Virginia Beach Volunteer Rescue Squad

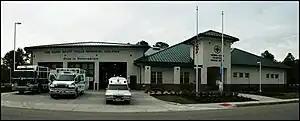
Station 8, the second building opened by VBVRS, located off of Old Donation Parkway near Virginia Beach General Hospital in Virginia Beach, VA.

In the late 2000s, as a result of private donations, VBVRS was able to finance the building and opening of this substation, Station 8. Like Station 14, Station 8 is a free-standing rescue squad, with all of the amenities included in Station 14. There are six bays in the garage at Station 8, which is capable of holding five ambulances in addition to a rapid response paramedic zone car, MCI Truck, and the 1972 Ambulance Caddilac.